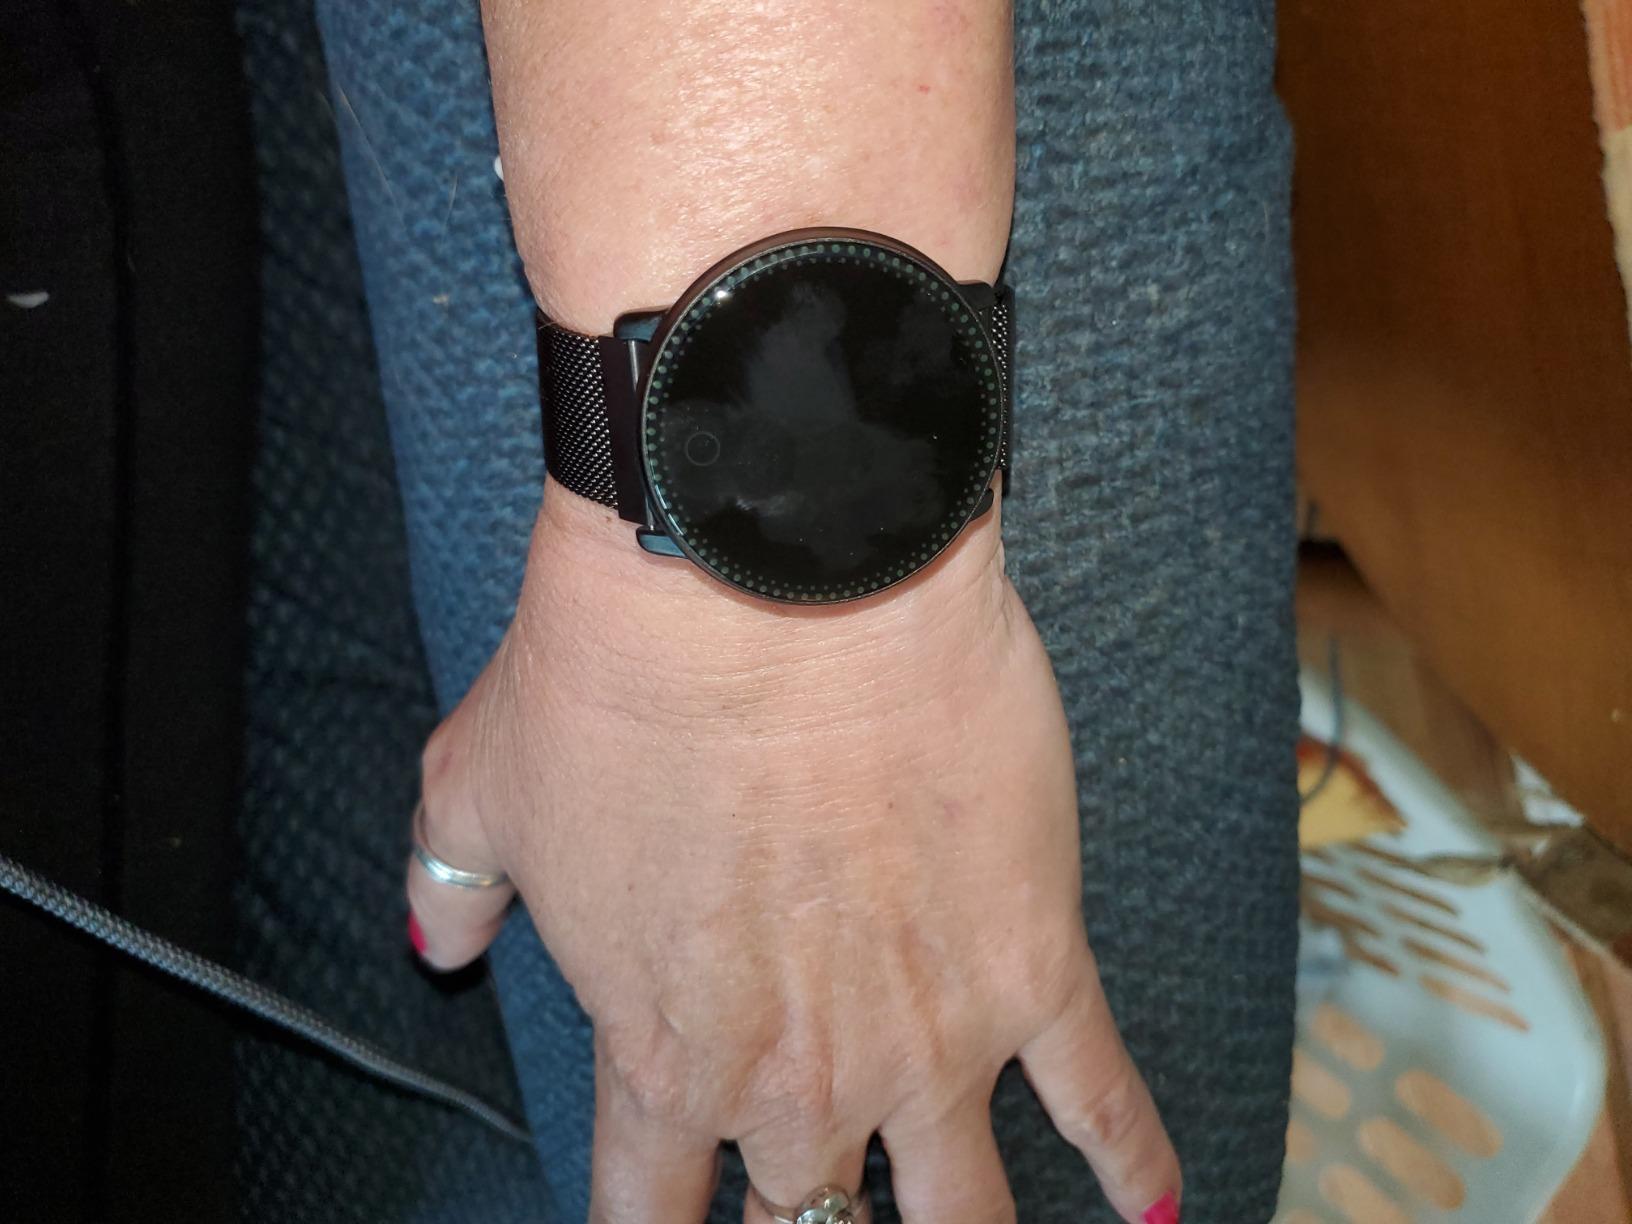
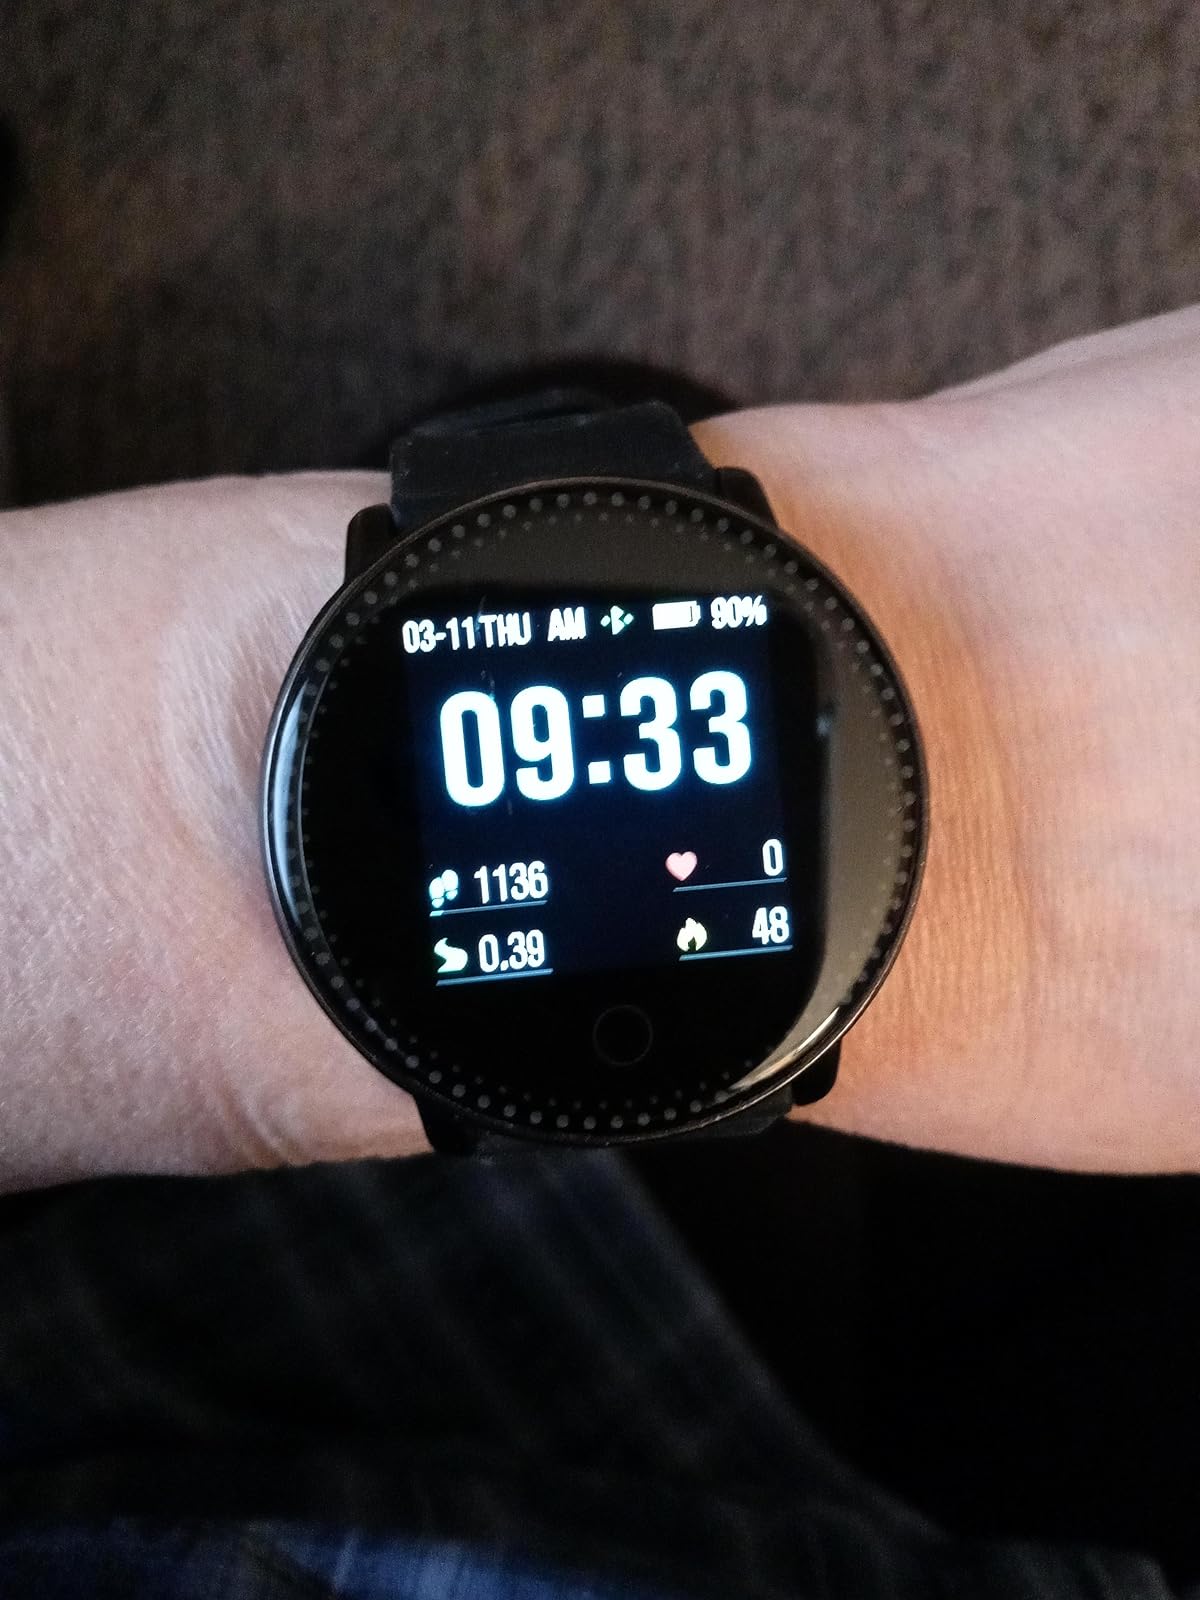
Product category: smartwatch
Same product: yes